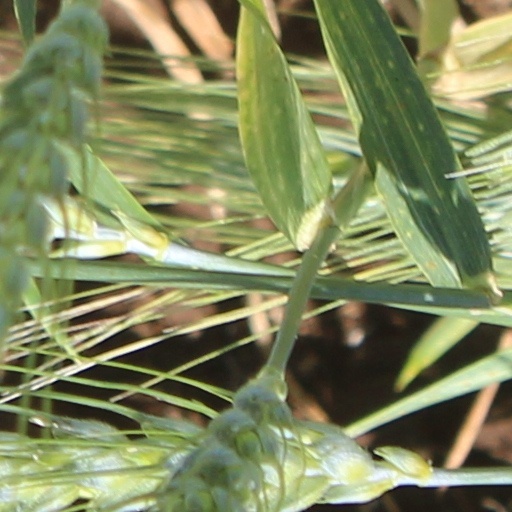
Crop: wheat